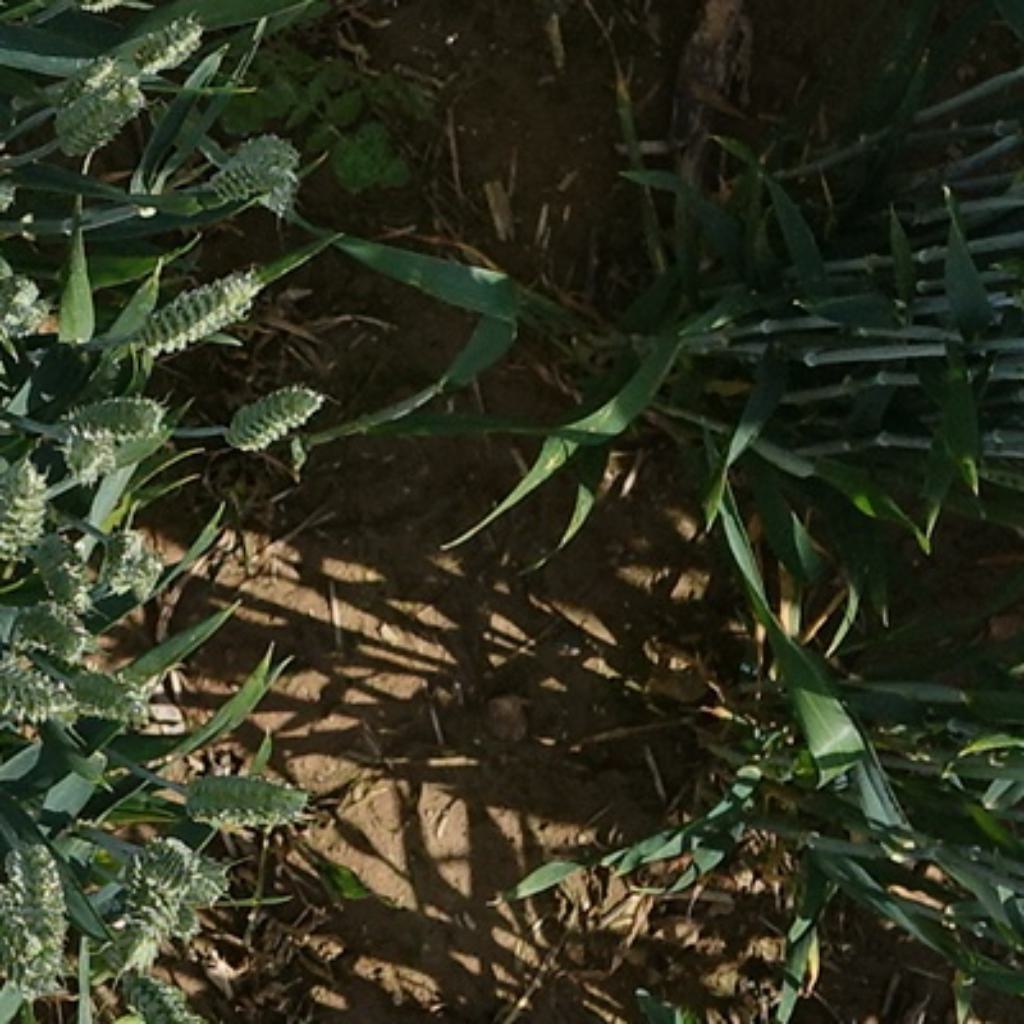
Country: France
Location: VLB
Wheat development stage: Filling